Bedrock City (Arizona)

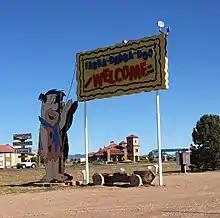
Entrance to the park

Bedrock City is a "Flintstones"-themed roadside attraction consisting of an amusement park and RV park at the corner of Arizona State Route 64 and U.S. Route 180 in Coconino County, in the U.S. state of Arizona. The park was opened in 1972, following the owners' success with a predecessor park near Mount Rushmore in South Dakota. The park licenses the likenesses of the Flintstones characters, and features statues, rides, and a diner based on that theme.